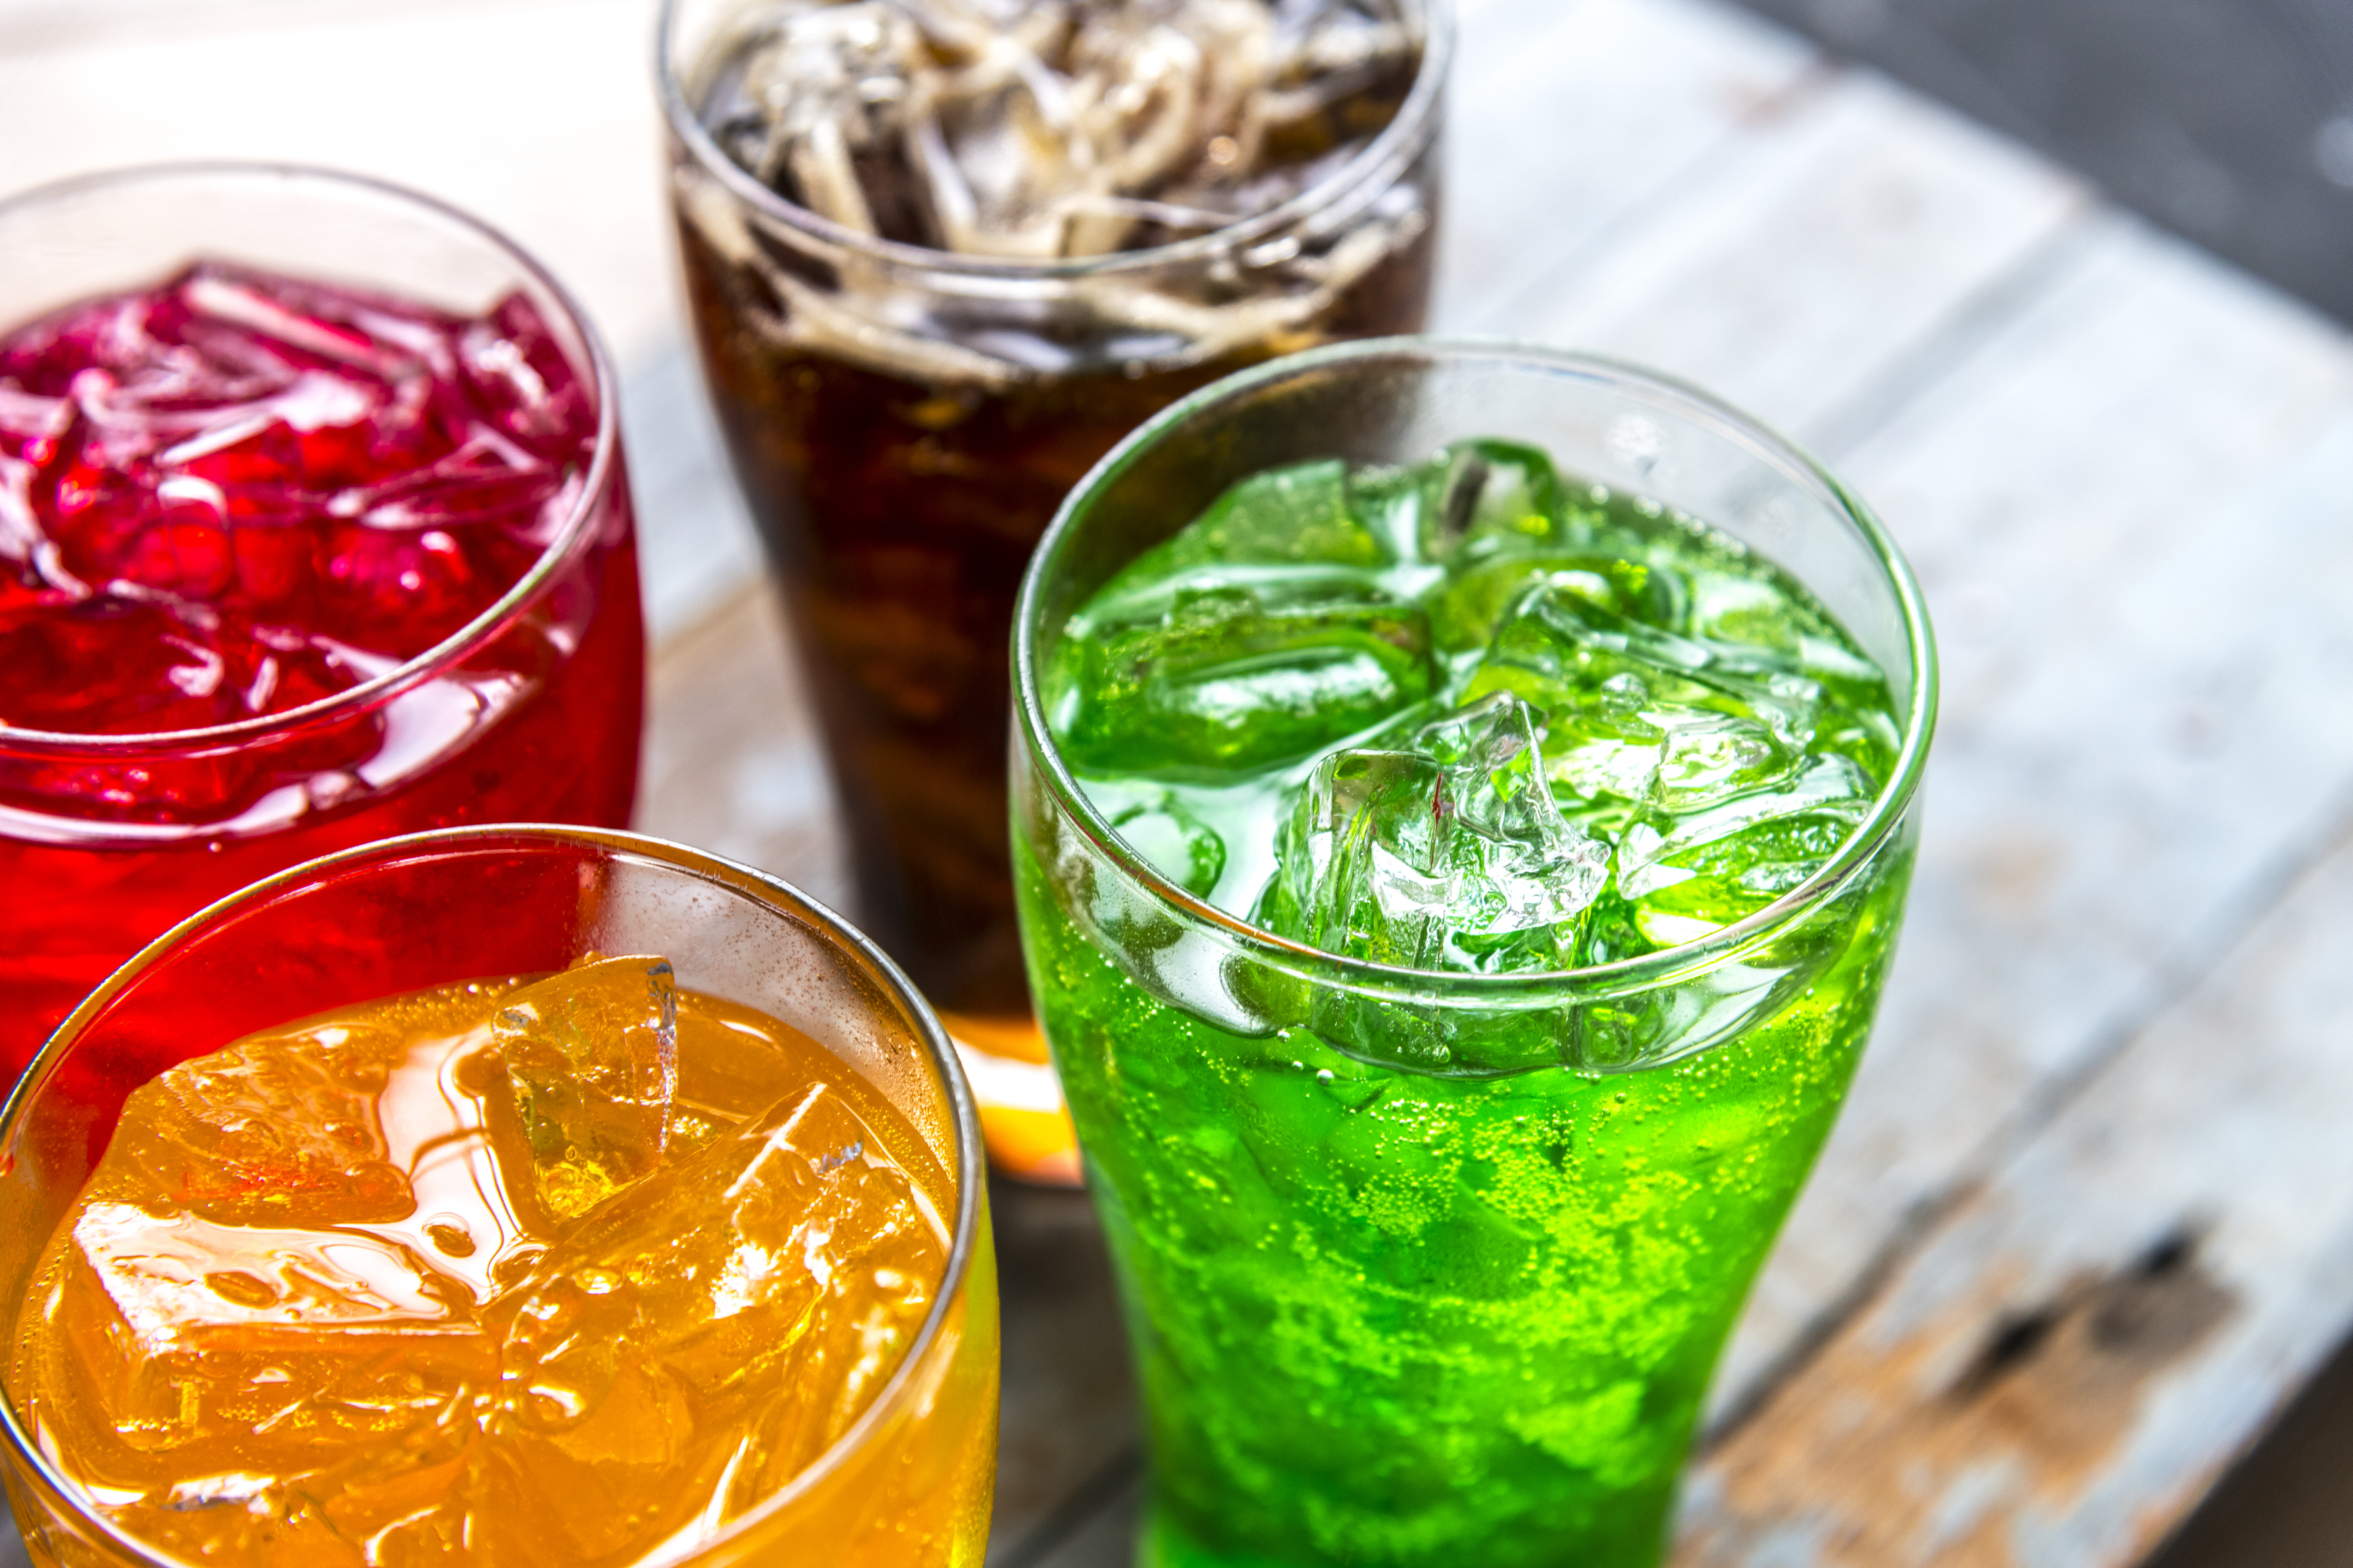
background, beverage, bubble, caffeine, carbonated, carbonated drink, carbonated water, close up, cola, cold, cold drink, colorful, dehydration, drink, drinking, fizz, fizzy, flavored, flavoring, fresh, freshness, glass, green, ice, ice cube, liquid, macro, orange, pop, red, refreshing, refreshment, soda, soft drink, sugary, sweet drinks, tasty, thirst, thirsty, unhealthy, wallpaper, water, non alcoholic beverage, juice, cocktail